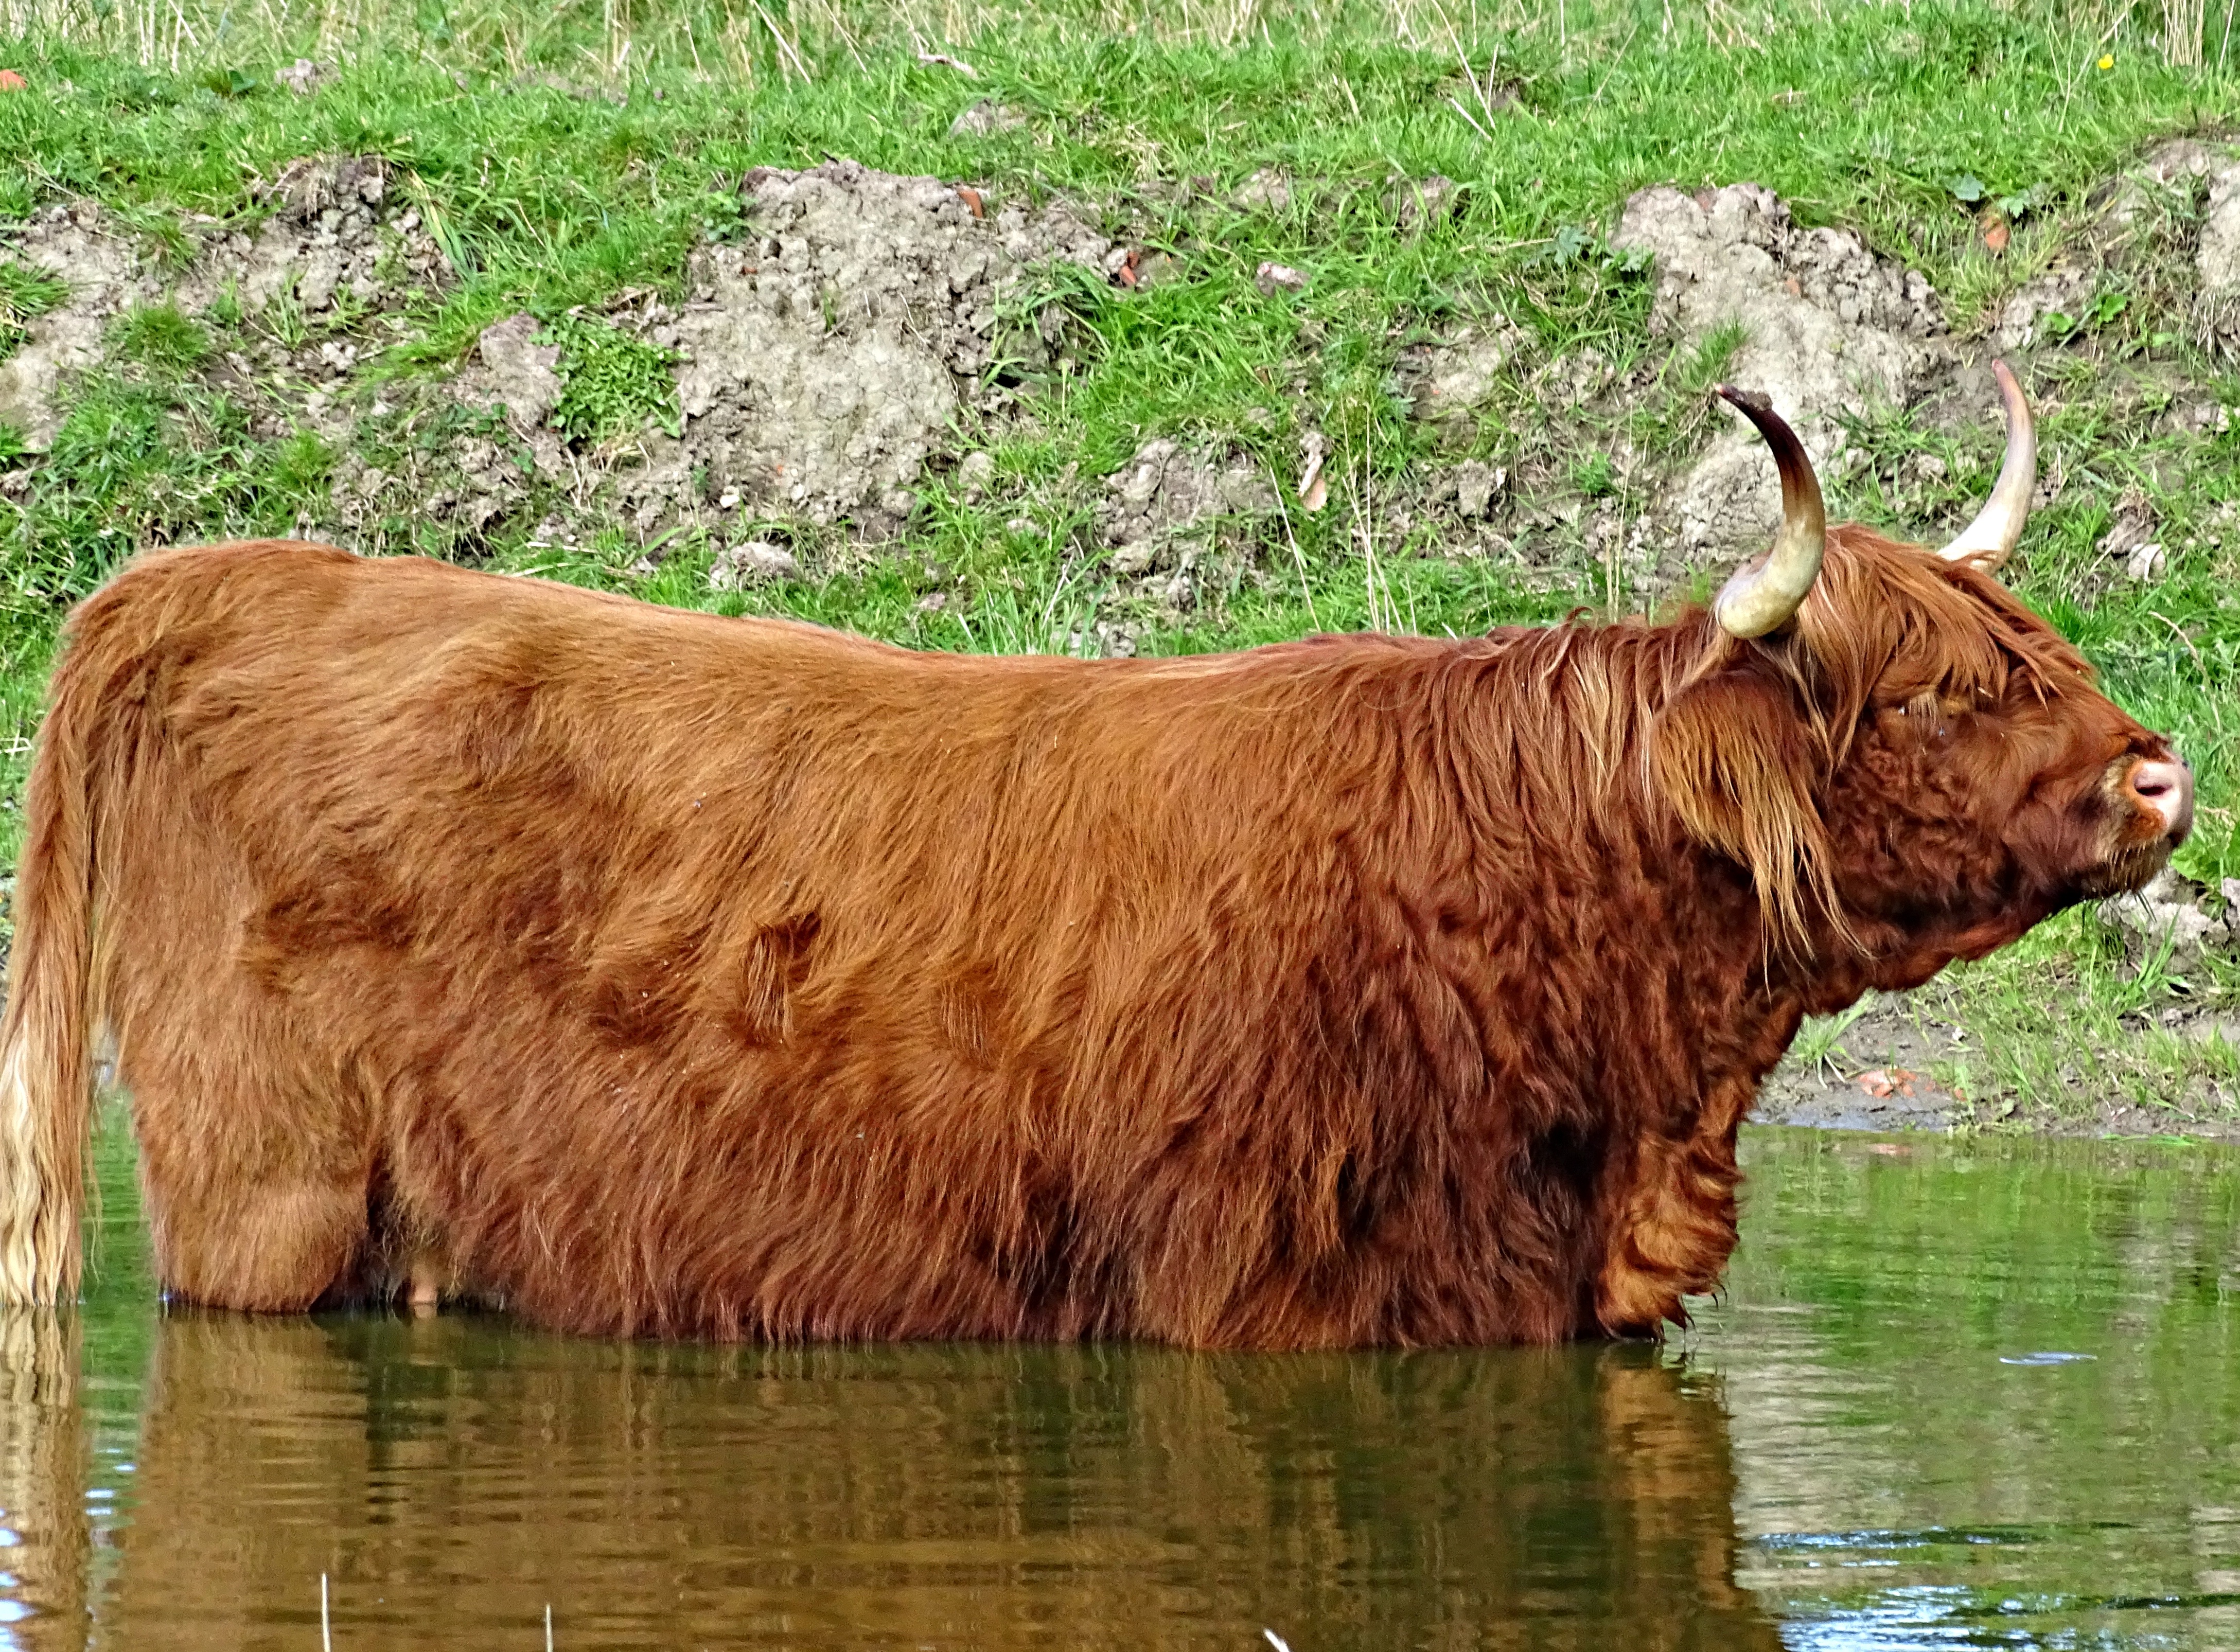
water, wildlife, cow, cattle, pasture, grazing, brown, mammal, fauna, bull, vertebrate, more, scottish highlanders, cattle like mammal, cow goat family